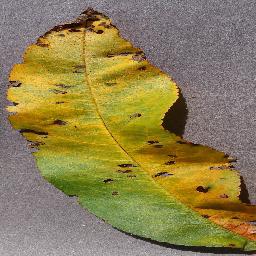
Label: Peach___Bacterial_spot